Yamamoto Station (Hyōgo)

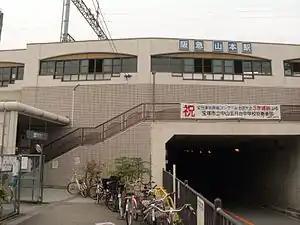
Station building, October 2015

is a passenger railway station located in the city of Takarazuka Hyōgo Prefecture, Japan. It is operated by the private transportation company Hankyu Railway.